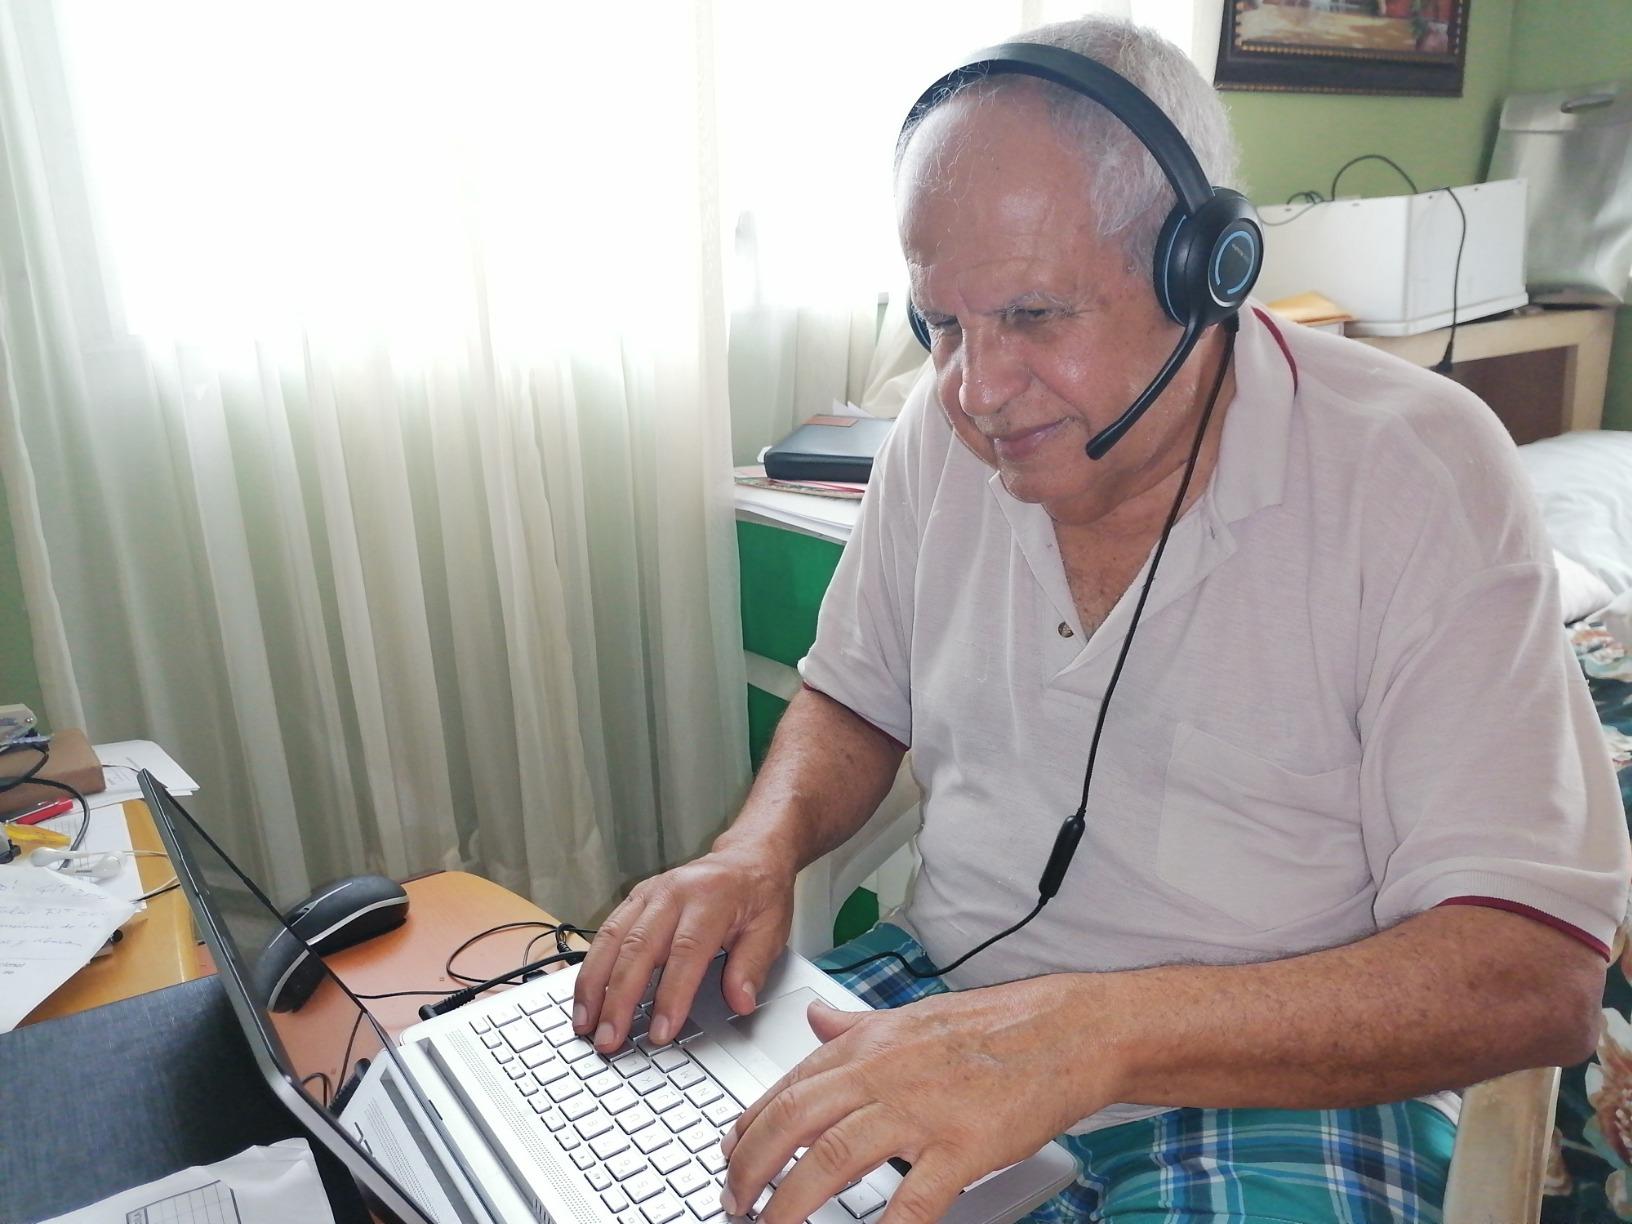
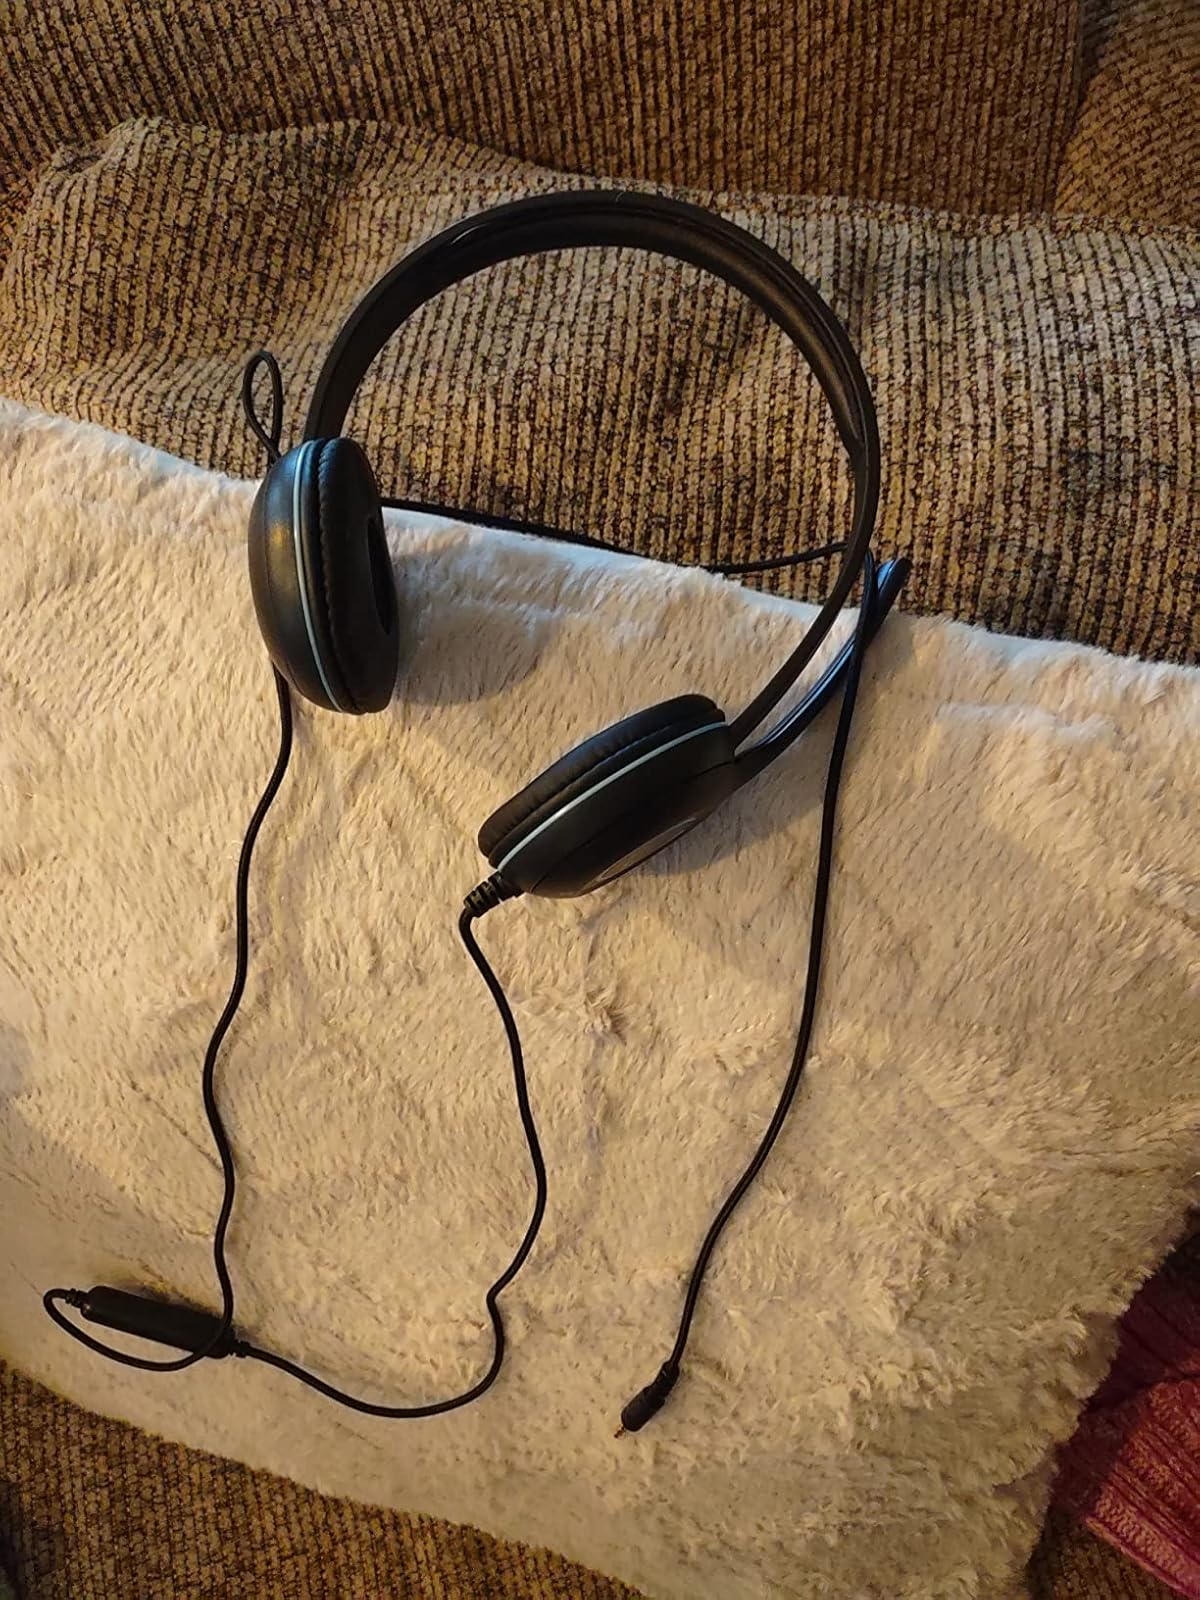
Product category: headphones
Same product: yes